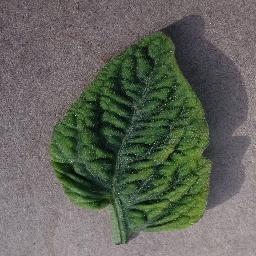
Label: Tomato___Tomato_Yellow_Leaf_Curl_Virus